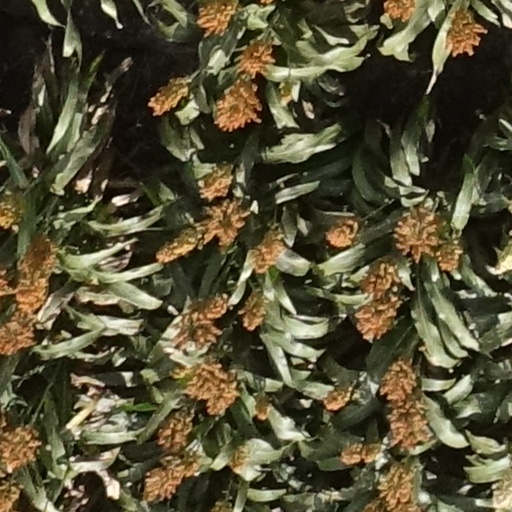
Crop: sorghum